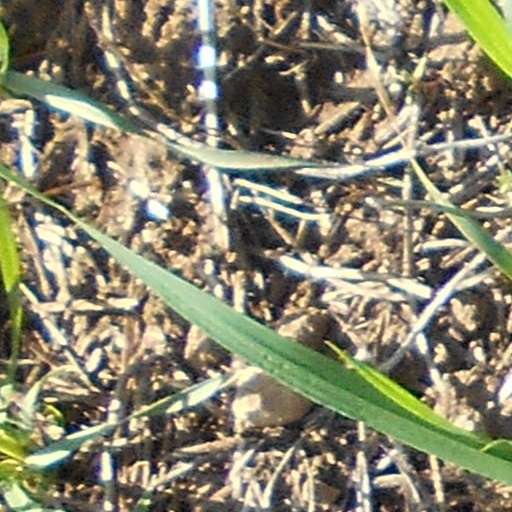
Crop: wheat